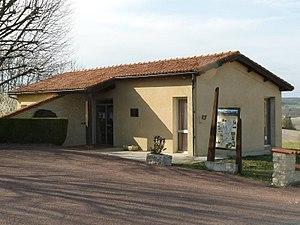
mairie d'Orival, Charente, France
Orival est une commune du Sud-Ouest de la France, située dans le sud du département de la Charente.